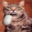
Label: cat